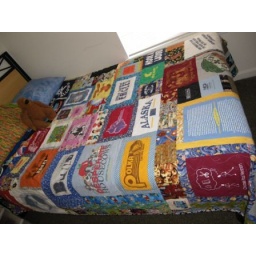
Chelsea's bed in her dorm room. Not sure why she added mis-matched pillow cases but whatever.... :)